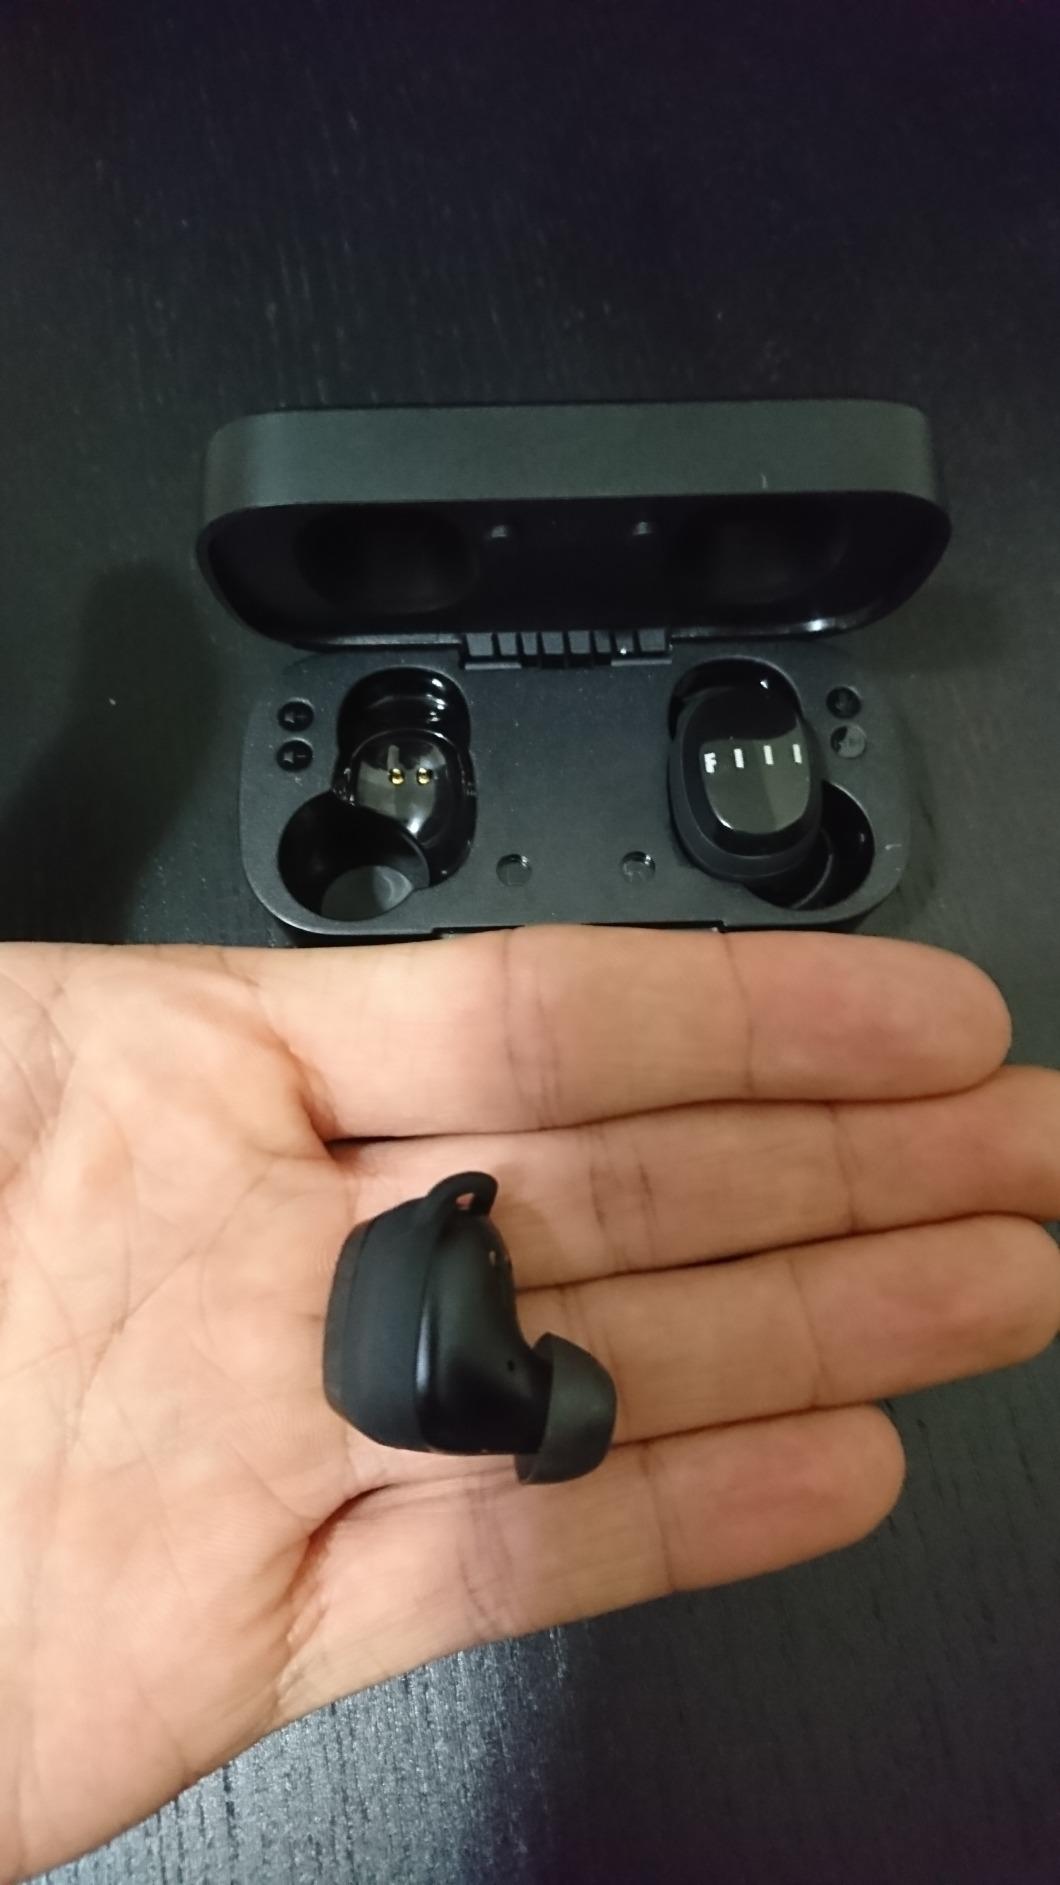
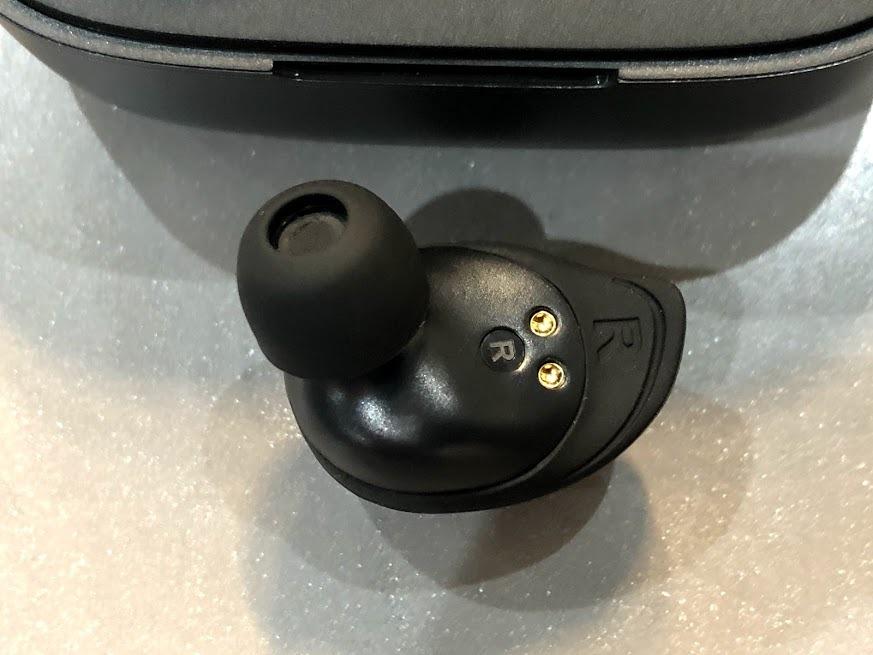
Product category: earbuds
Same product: no